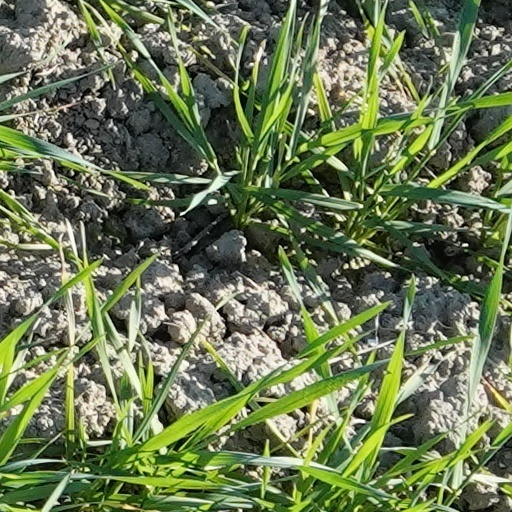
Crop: wheat